Vietnam Basketball Association

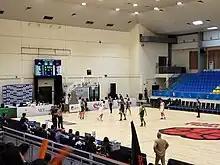
A VBA regular season match between Cantho Catfish and Danang Dragons, Hanoi, June 2023

Following the summer break, the preseason typically begins in May. During this period, the teams build their 13–16-man rosters, with each team allowed to carry one foreign, two overseas Vietnamese, and 10 to 13 local players. The VBA regular season begins at the start of June and runs until the end of September. Each team plays 12 games, divided between six home and six away matches. At the end of the regular season, the league's overall leader is awarded the Fans' Shield.